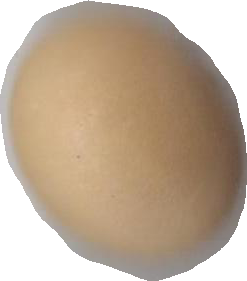
Variety: Grobogan